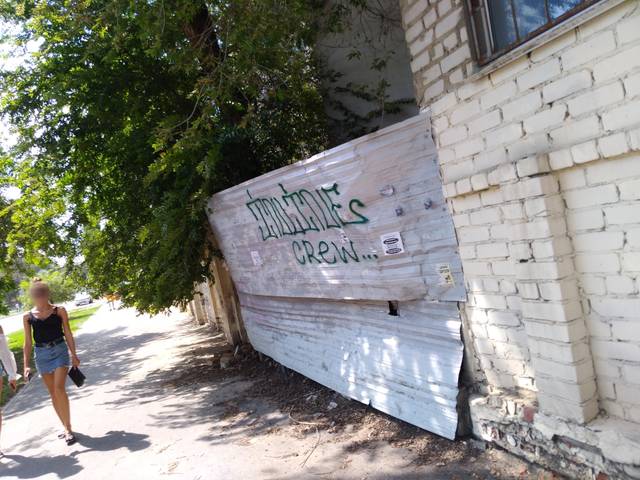
Region: Russia
Coordinates: 48.711, 44.505